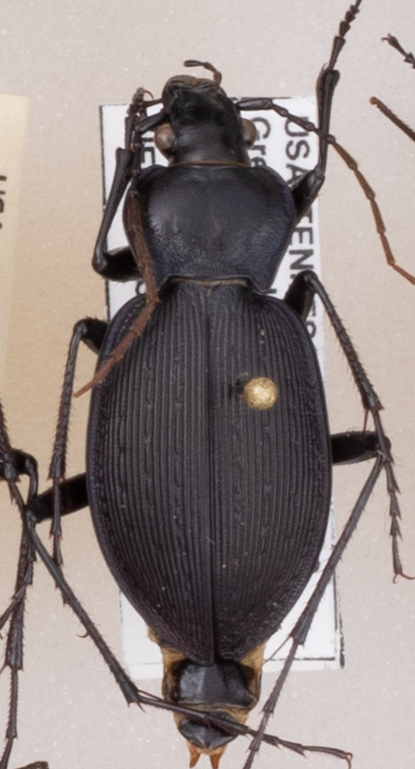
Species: Carabus goryi
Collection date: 2018-07-24
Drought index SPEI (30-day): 1.45
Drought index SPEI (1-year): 0.54
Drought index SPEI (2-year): -0.17